Jacopo de' Barbari

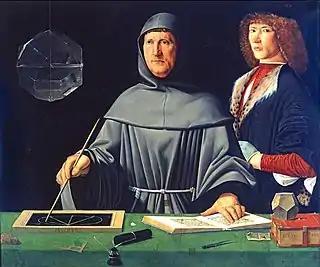
Painting of Luca Pacioli, attributed to Jacopo de' Barbari, 1495 (attribution controversial). Table is filled with geometrical tools: slate, chalk, compass, a dodecahedron model. A rhombicuboctahedron half-filed with water is suspended from the ceiling. Pacioli is demonstrating a theorem by Euclid.

His paintings are mostly portraits or half-length groups of religious figures. He painted a live "Sparrowhawk"(National Gallery, London), which is probably a fragment of a larger work. The very early still-life of a "Still-Life with Partridge and Gauntlets" (Alte Pinakothek, Munich) is often called the first small scale "trompe-l'œil" painting since antiquity; it may well have been the cover or reverse of a portrait (however, a fragmentary panel by another Venetian, Vittorio Carpaccio, has a trompe-l'œil letter-rack of about 1490 on the reverse). In the Gemäldegalerie, Berlin there is a "Portrait of a German Man" and a religious subject. The Louvre has a religious group, and Philadelphia a pair of figures.